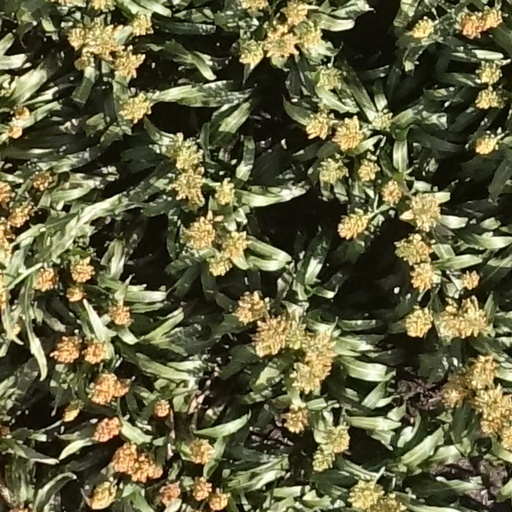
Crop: sorghum